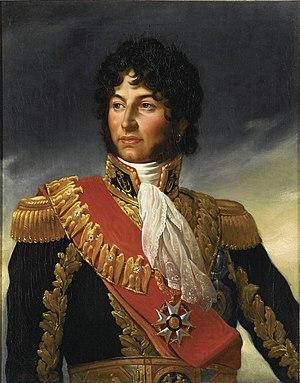
Le grand collier de la Légion d'honneur est une décoration française portée par les plus hauts dignitaires de l'ordre national de la Légion d'honneur. Distinction initialement non statutaire, le grand collier est, depuis le Second Empire, le signe distinctif du grand maître de l'ordre le chef de l'État.
Joachim Murat [ joaʃɛ̃ myʁa], né le 25 mars 1767 à Labastide-Fortunière et mort le 13 octobre 1815 à Pizzo, est un militaire français, haut dignitaire du Premier Empire. Fait maréchal d'Empire et prince français par Napoléon Iᵉʳ, il est également grand amiral de l'Empire, grand-duc de Berg et de Clèves, puis roi de Naples à partir de 1808 sous le nom de Joachim Iᵉʳ.